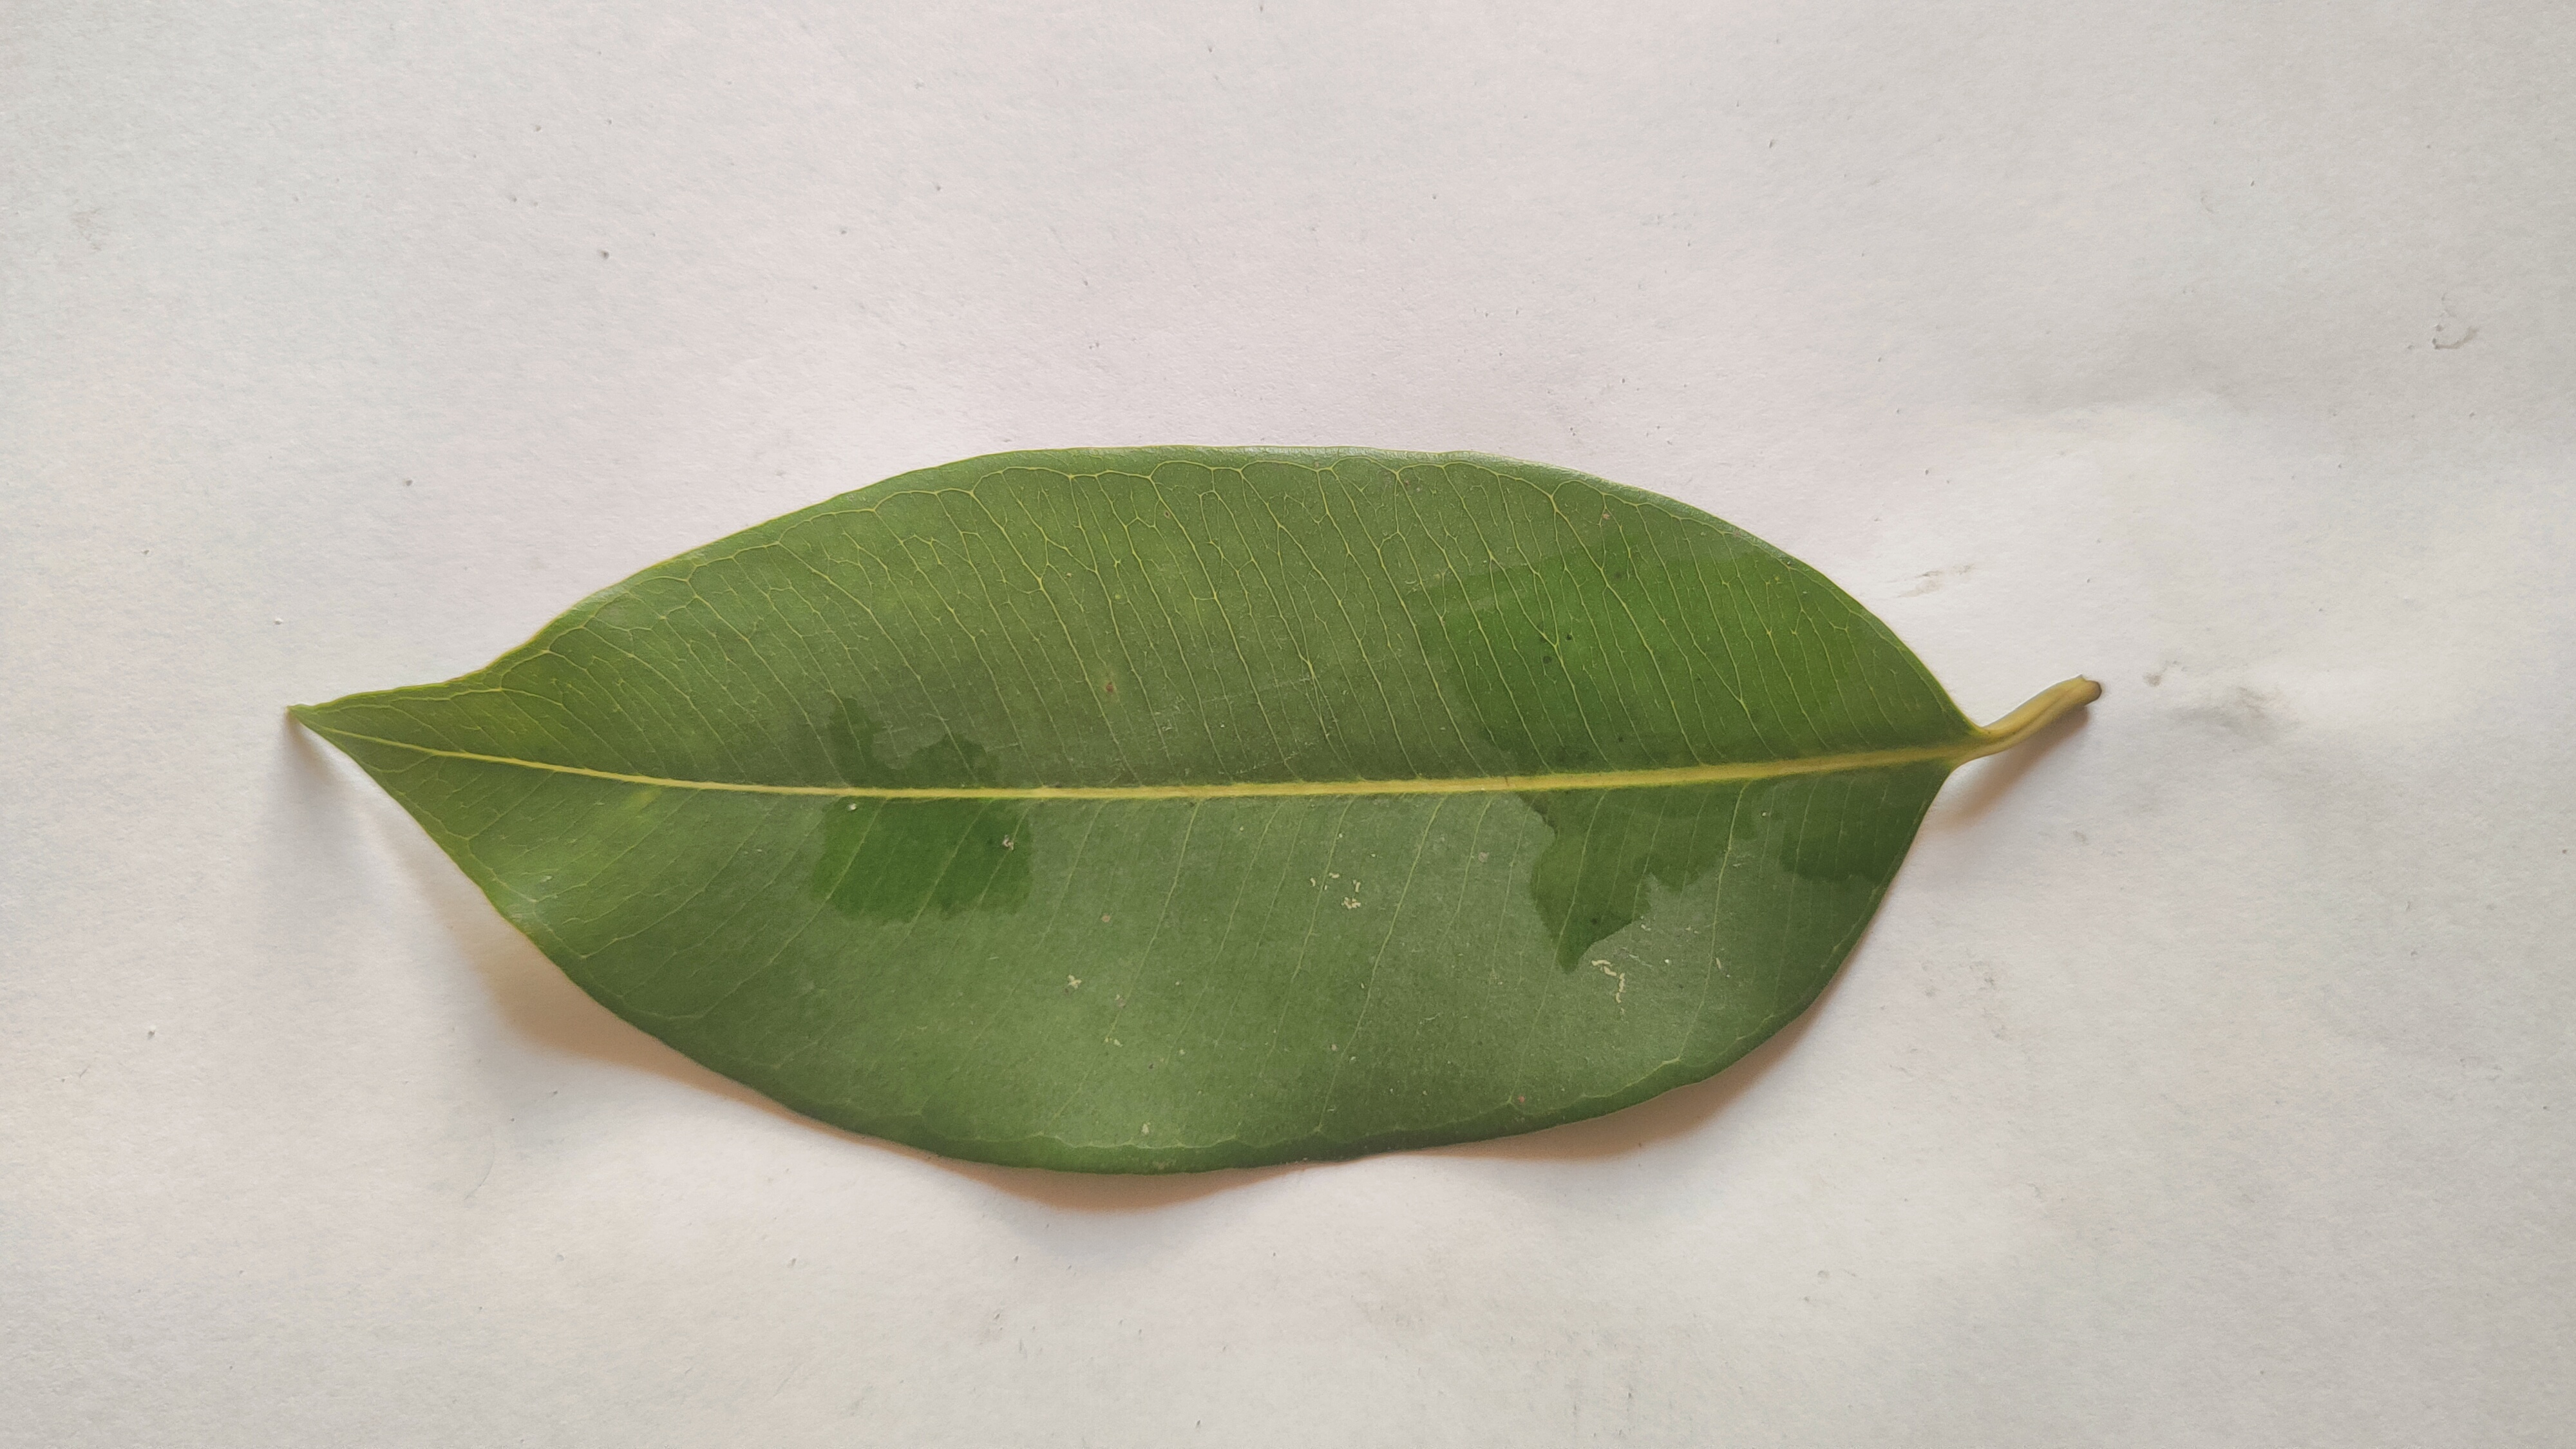
Leaf variety: Black plum